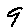
Label: 9